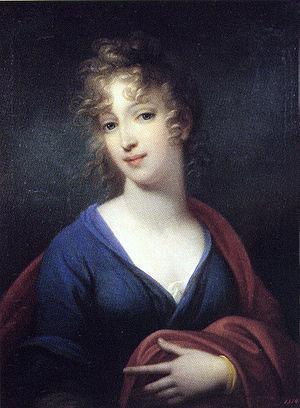
Hélène Pavlovna de Russie, grande-duchesse de Russie, née le 24 décembre 1784 à Saint-Pétersbourg et morte le 24 septembre 1803 à Ludwigslust est une grande duchesse de la maison Romanov et par mariage la princesse héritière du duché de Mecklembourg-Schwerin.